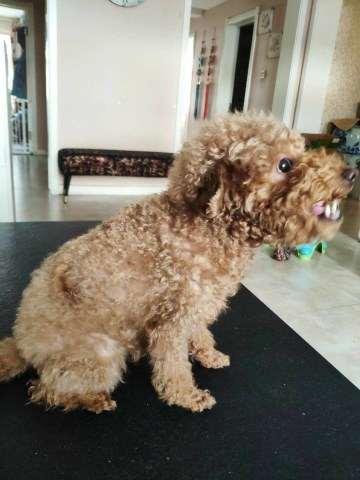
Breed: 7449-n000128-teddy